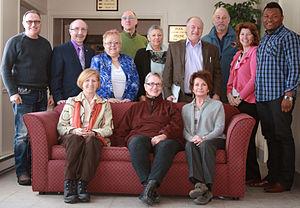
Conseil d'administration de la SANB
La Société de l'Acadie du Nouveau-Brunswick est une association qui milite et agit pour la défense des droits des francophones, Acadiens et Acadiennes du Nouveau-Brunswick.
Le conseil d’administration ou CA est un groupe de personnes morales ou physiques chargé d'administrer une institution, comme une association, une entreprise ou un établissement public.